Super Dimension Fortress Macross

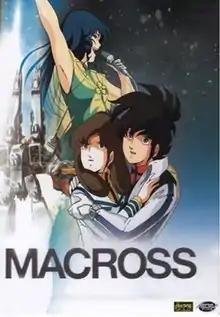
Main characters Lynn Minmay, Misa Hayase and Hikaru Ichijyo

"Macross" features mechanical designs by Kazutaka Miyatake and Shoji Kawamori (both of Studio Nue) and character designs by Haruhiko Mikimoto of Artland. "Macross" also created one of the first anime idols Lynn Minmay, turning her voice actress Mari Iijima into an instant celebrity, and launching her musical career. Most of its animation (with edited content, story changes and revised dialogue) was adapted in the United States for the first saga of "Robotech".